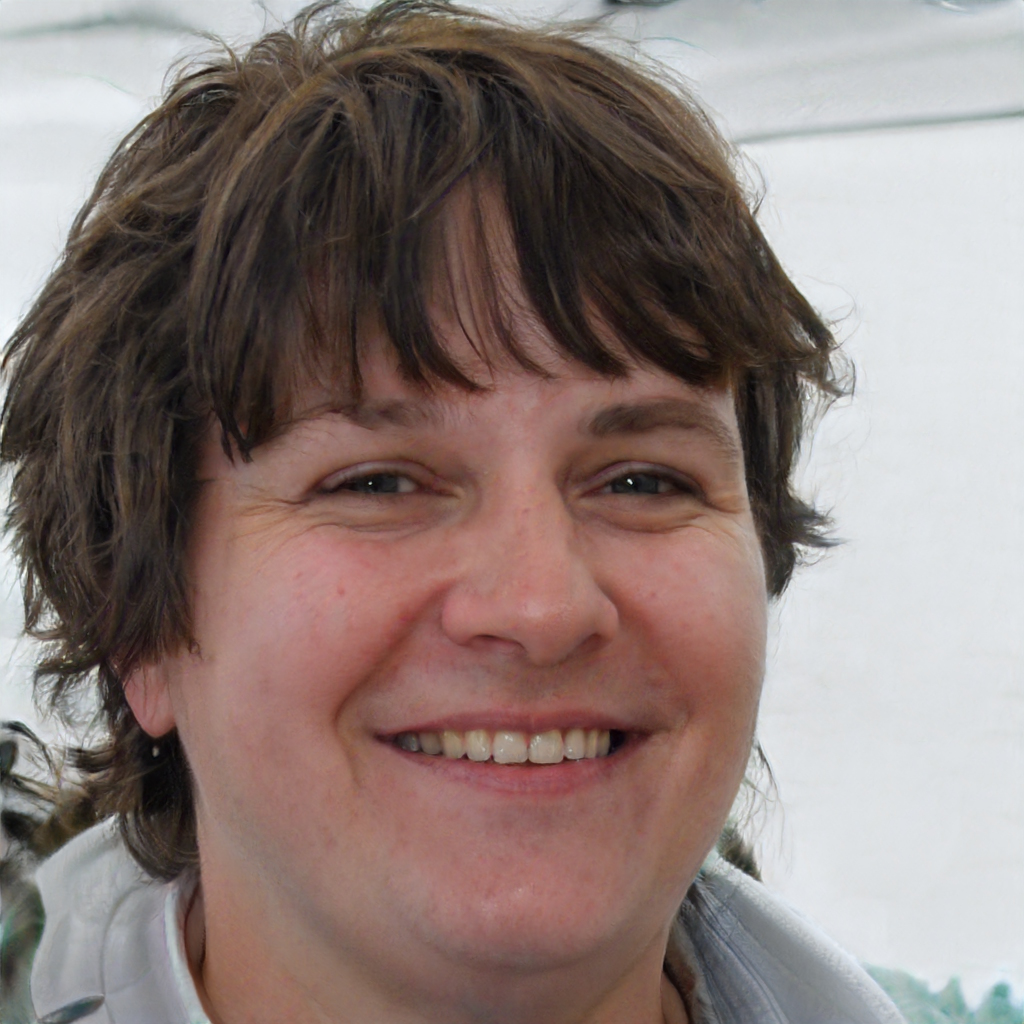
Gender: Female